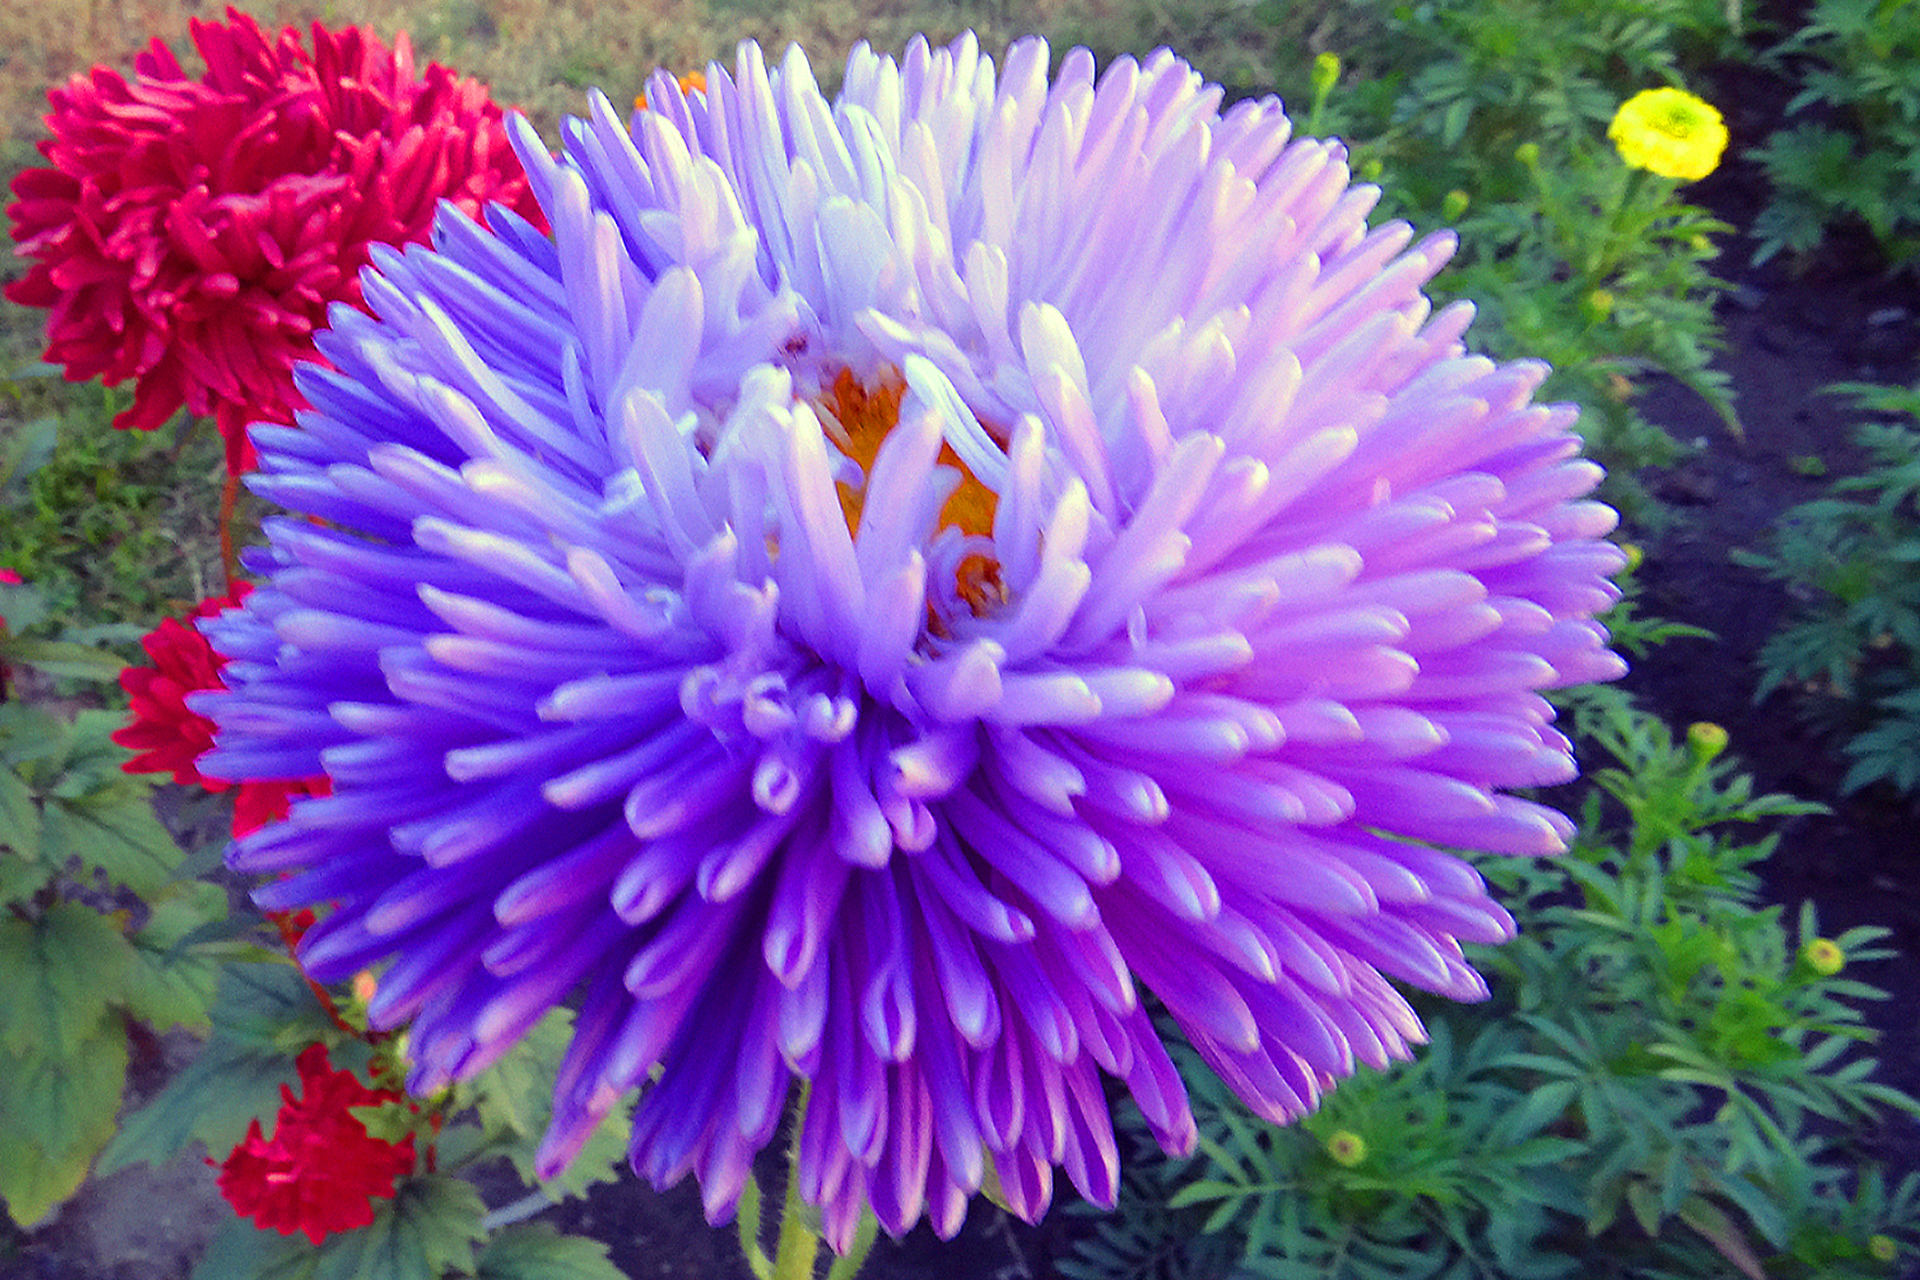
purple, flower, flowering plant, china aster, plant, aster, petal, annual plant, dahlia, chrysanths, wildflower, daisy family, perennial plant